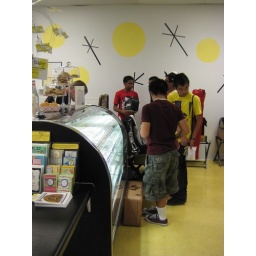
First group in! Kid in red shirt was at Retro at 6am!